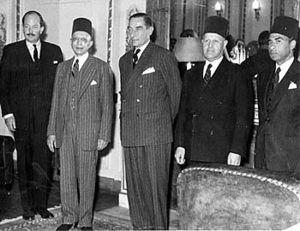
F. D. Amr Bey, né le 14 février 1909 dans le Gouvernorat d'Assiout et mort le 23 novembre 1988, est un joueur de squash représentant l'Égypte. Il remporte le British Open à 6 reprises consécutives dans les années 1930 et il est considéré comme le premier joueur dominant de ce sport.